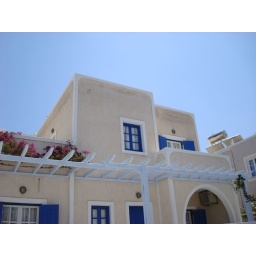
The silver thing is a hot water heater - the water is heated by the sun during the day